Hannah Sturge

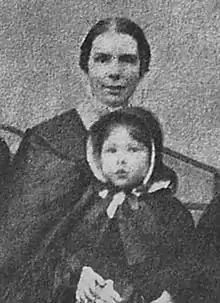
with a daughter

Hannah Sturge born Hannah Dickinson (30 December 1816 – 19 October 1896) was a British Quaker philanthropist. She and her husband Joseph Sturge were spoken about internationally as pre-eminent in both the abolition and peace movements